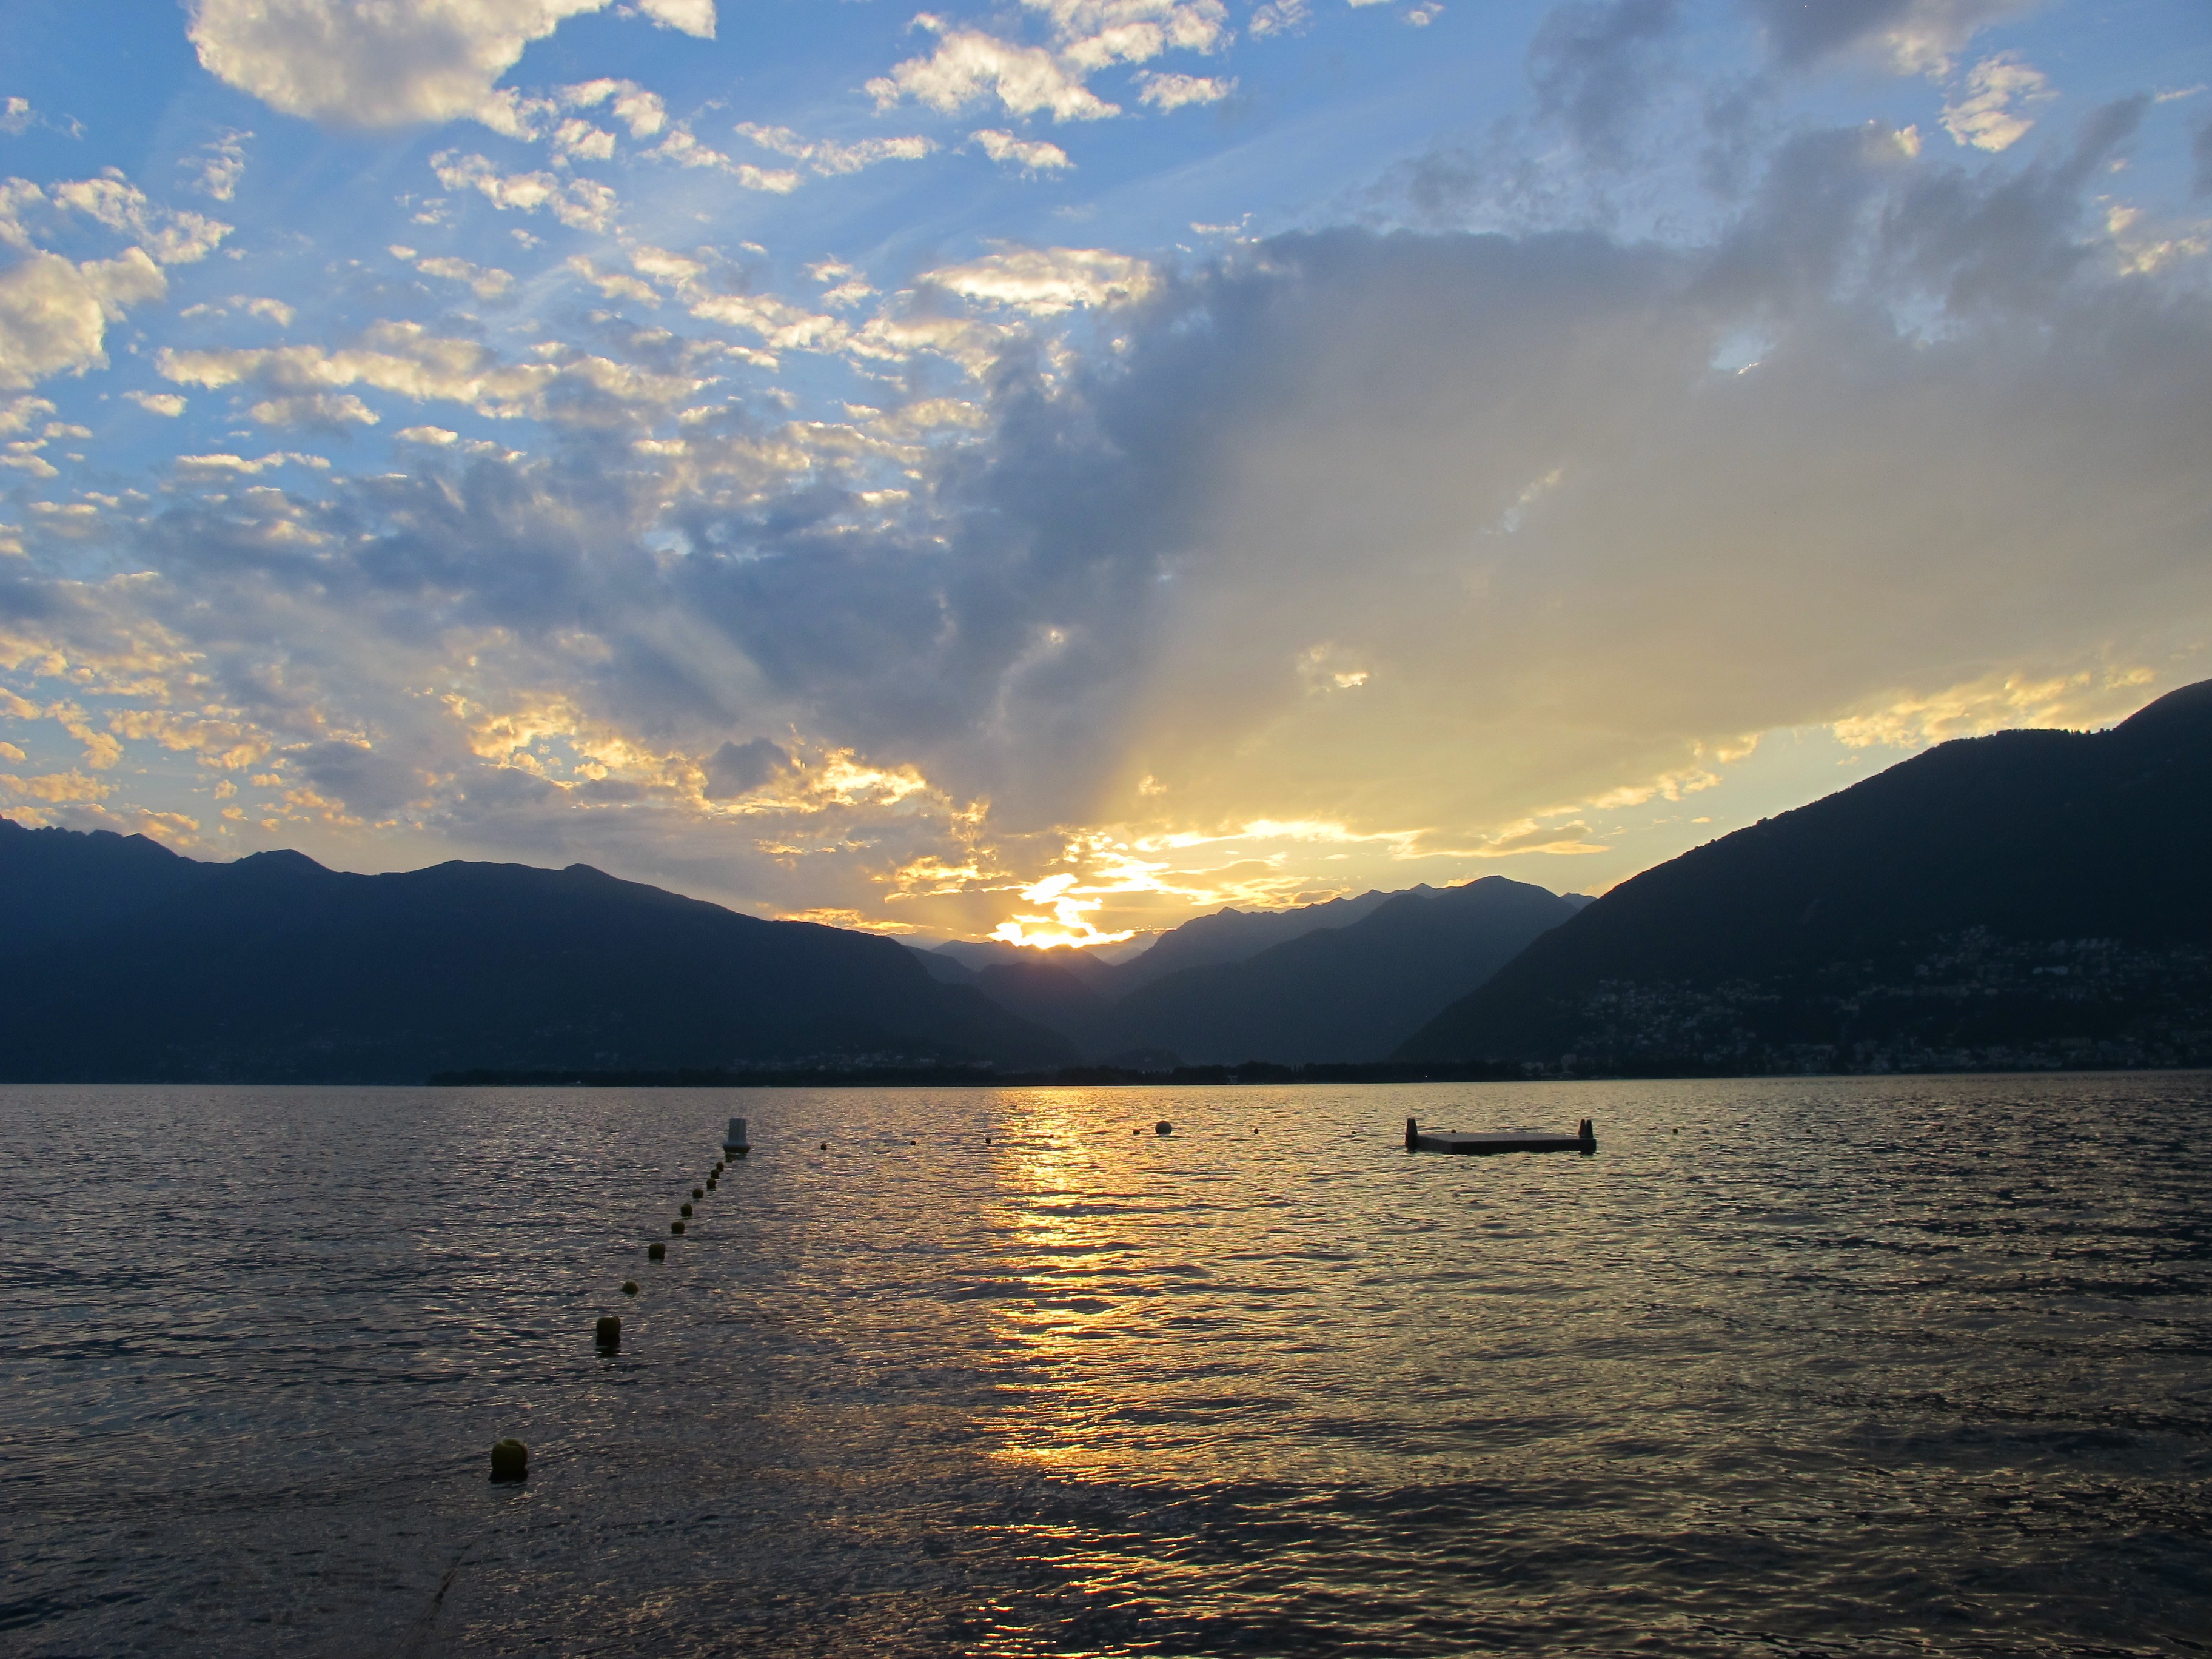
sea, ocean, horizon, mountain, cloud, sky, sun, sunrise, sunset, sunlight, morning, lake, dawn, dusk, evening, reflection, bay, romance, reservoir, body of water, loch, abendstimmung